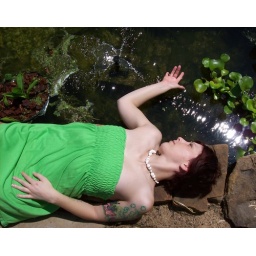
Love the stone and rock in the picture.